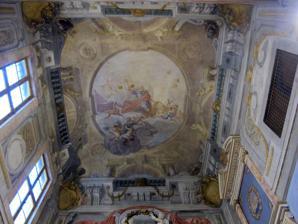
Building: Santa Maria degli Angiolini
Country: Italy
Year built: 1509
Renaissance church The church of Santa Maria degli Angiolini, interior Santa Maria degli Angiolini , also known as the Cappella degli Angioli , is a Renaissance -style, Roman Catholic church, located on Via della Colonna #34, Florence, Italy, now serving as a school and dormitory. In 1502, a half-dozen Florentine women retired to a nearby house bought for them by a wool merchant named Dionisio di Clemente. In 1509 the community took up Dominican orders, and they built a convent and this church at the site. During the sixteenth century, the convent was enlarged to cope with the increasing number of nuns (totaling 102 in 1561). In 1785, as part of the reform of the established religious promoted by Grand Duke of Tuscany, Peter Leopold , the convent was transformed into a school. Suppressed in 1808, it was later restored and, at present, still functions as a school. Part of the monastery is used as a dormitory. Ceiling of Santa Maria degli Angiolini, Florence. The church had a Archangels Michele and Gabriello by Francesco Curradi and  a Miracle by St Dominic by Matteo Rosselli . The main altarpiece,  by Domenico Puligo , has been interpreted as a Presentation of the Virgin at the Temple (1526-1527), but may symbolize the entry of girls into the nunnery, since at the front of the picture are Dominican Saints Antonino Pierozzi, Thomas Aquinas, and Vincent Ferrer on one side and St Helena, Catherine, and Lucy on the other. The ceiling fresco was painted by Giovanni Maria Ciocchi . The refectory has a large fresco of The Last Supper by Rosselli. In the Gallery is a bronze San Giovanni Battista by Giambologna . The church and convent are accessible only by reservation. References